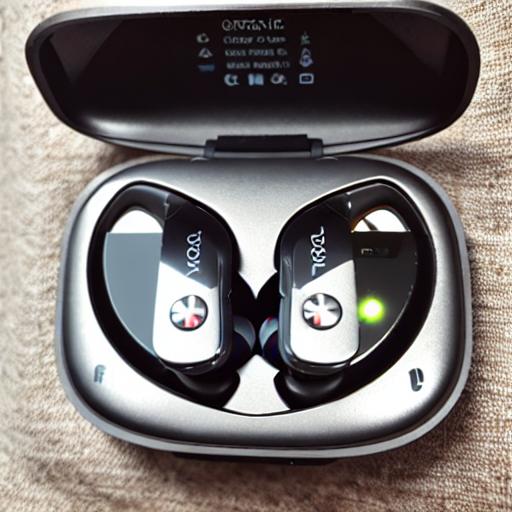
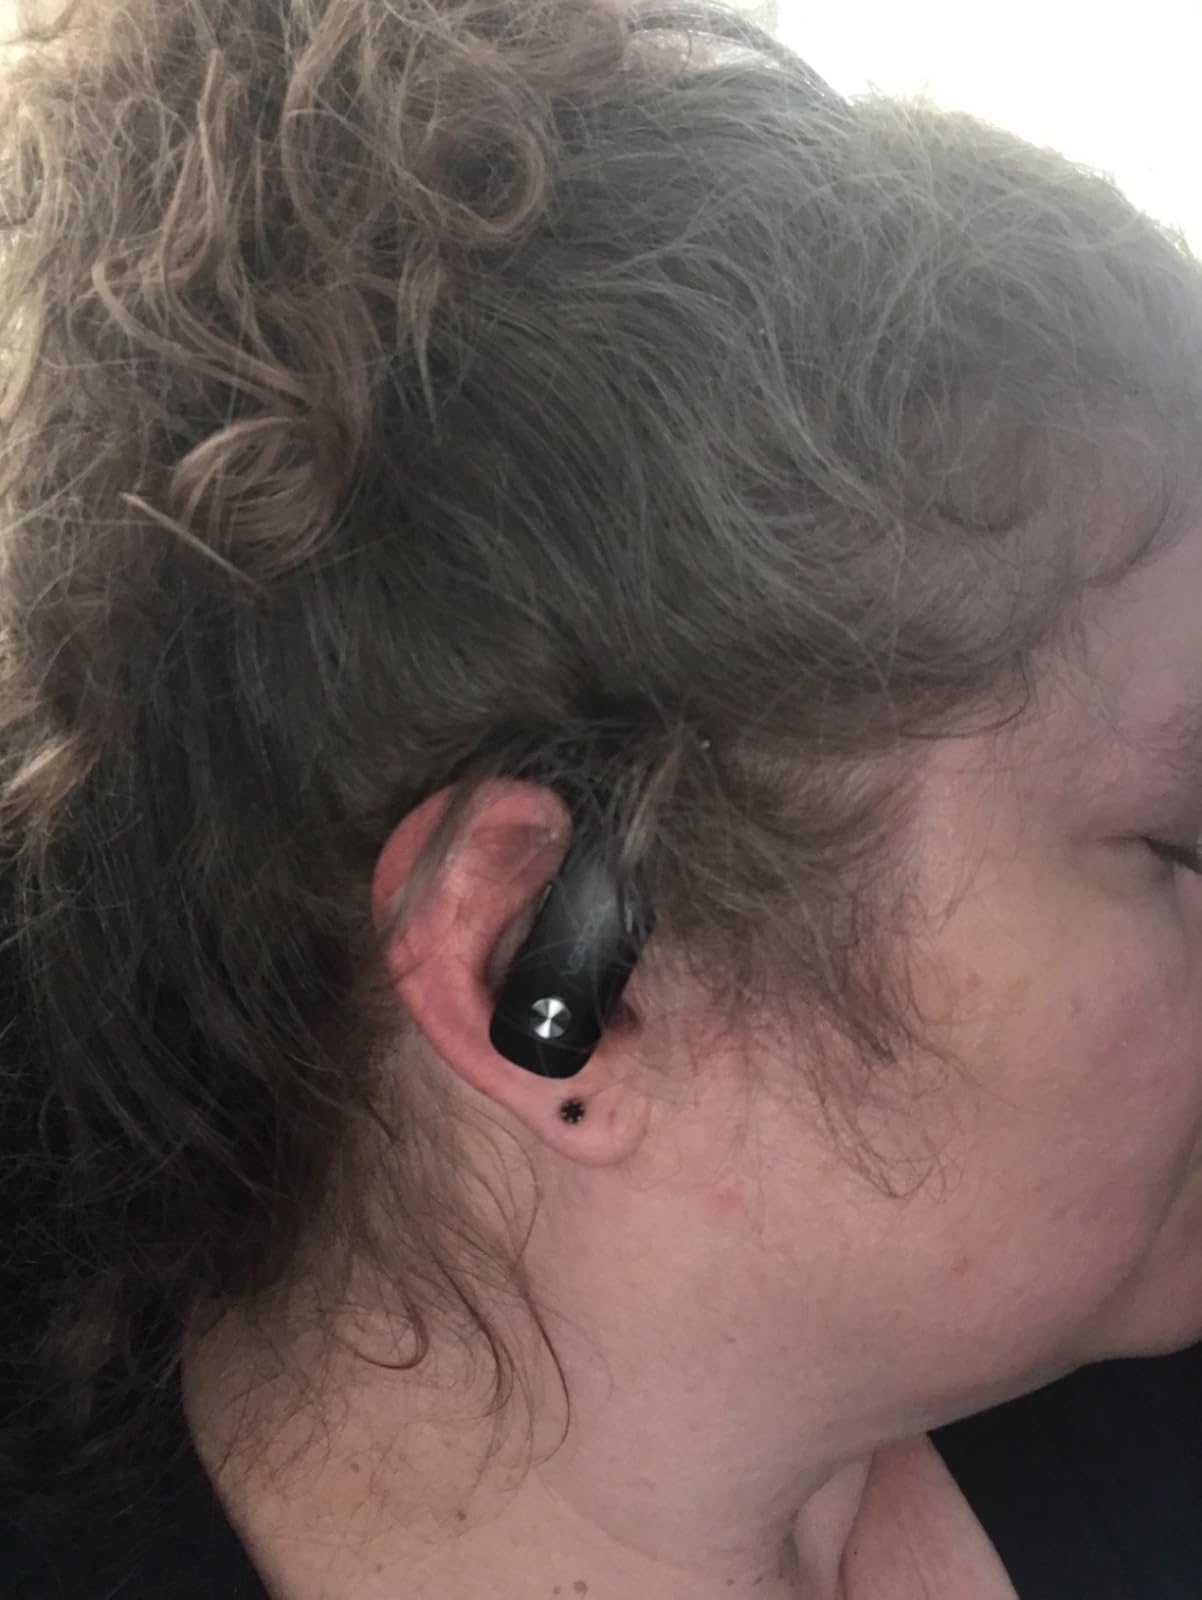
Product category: earbuds
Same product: no